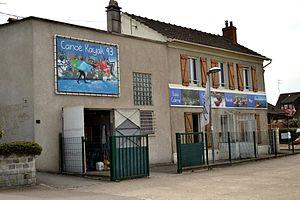
Ancienne maison de l'éclusier
Le canal de l’Ourcq est un canal du Bassin parisien.